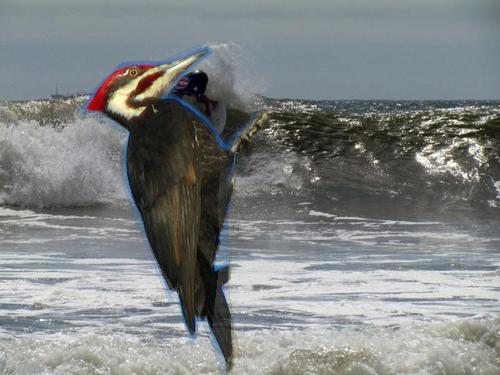
Bird species: Pileated_Woodpecker
Bird type: landbird
Background: water